Exotica (film)

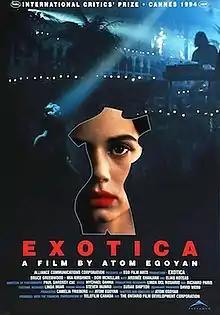
Theatrical release poster

Exotica is a 1994 Canadian film written and directed by Atom Egoyan, and starring Bruce Greenwood, Mia Kirshner, Don McKellar, Arsinée Khanjian, and Elias Koteas. Set primarily in the fictional Exotica strip club in Toronto, the film concerns a father grieving over the loss of a child and his obsession with a young stripper. It was inspired by Egoyan's curiosity about the role strip clubs play in sex-obsessed societies. "Exotica" was filmed in Toronto in 1993.